RK Herceg

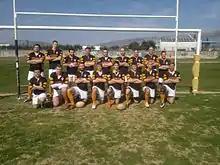
Rugby club Herceg in their new kit before game against TRK and RK Gladijatori in 2014

New season started with Bosnia and Herzegovina national 15s championship. RK Herceg played away match against combined teams of RK Gladijatori and Tešanjski RK, ending with lose 13:36.